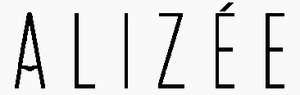
5 est le cinquième album studio de la chanteuse française Alizée. Sa sortie, initialement prévue en 2012, s'est faite le 25 mars 2013, chez Sony Music. Sa musique intègre des styles pop avec des éléments de dance-pop, du rock avec des chants entraînants, des ballades piano et un style années 1960 renouvelé. Le nom et la pochette de l'album ont été annoncés le 3 janvier 2013 sur le plateau de Star Academy.